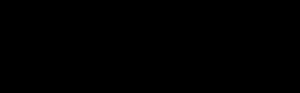
L'acide sulfamique, également appelé acide sulfamidique, acide aminosulfonique, acide amidosulfonique ou encore acide amidosulfurique, est un composé chimique de formule HOSO₂NH₂. C'est un solide cristallin blanc et stable, soluble dans l'eau, où il s'hydrolyse lentement en bisulfate d'ammonium HSO₄. Il fond vers 205 °C, et se décompose en eau H₂O, trioxyde de soufre SO₃, dioxyde de soufre SO₂ et diazote N₂ à plus haute température.
Un zwitterion ou amphion est une espèce chimique moléculaire possédant des charges électriques formelles d’une unité, de signes opposés et situées en général sur des atomes non adjacents. Les acides aminés, qui possèdent des groupements amine et acide carboxylique peuvent exister sous forme zwitterionique. Les bétaïnes sont d'autres exemples de zwitterions.